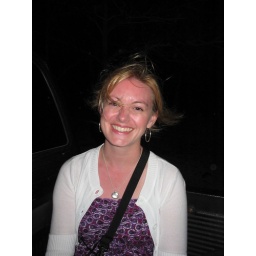
Krista on the back of Paisano's truck while we road in to town one night in Utila.